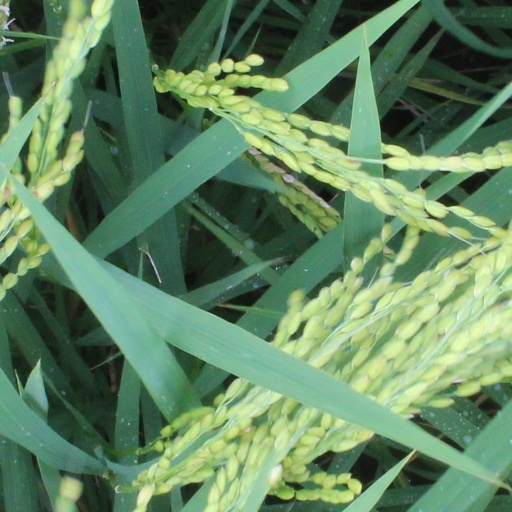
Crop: rice